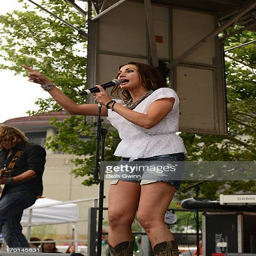
country artist performs during festival